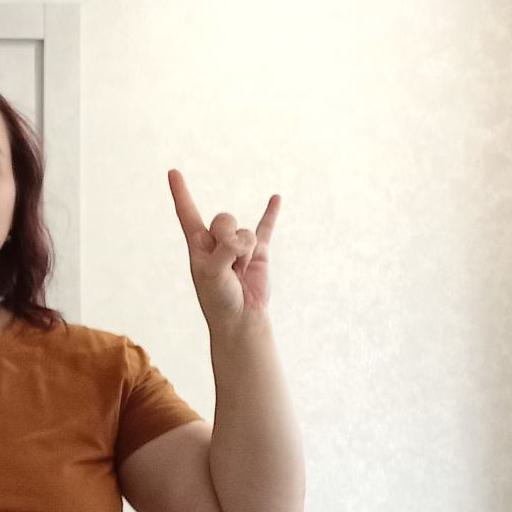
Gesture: rock